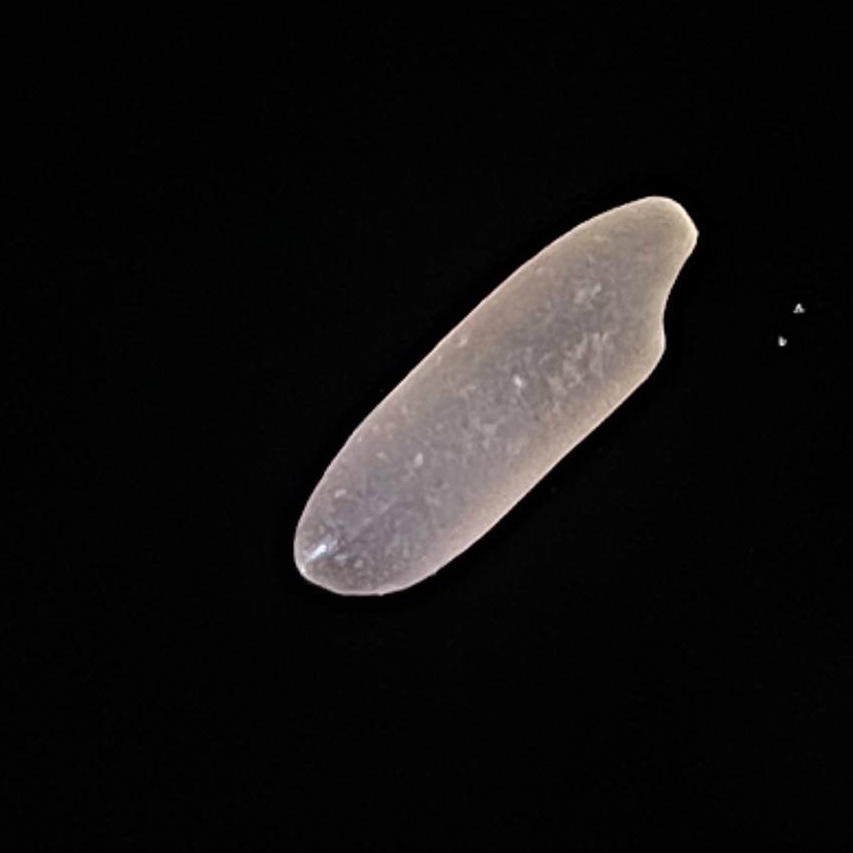
Rice variety: Jirashail